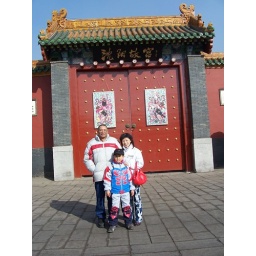
standing in front of temple doors